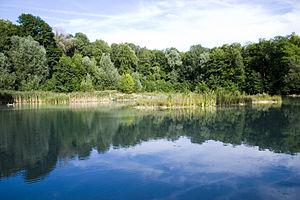
Le Lac Bleu de la Forêt de Carnelle
La forêt de Carnelle est un massif forestier de 975 hectares situé dans le Val-d'Oise, à 25 km au nord de Paris. En ajoutant l'ensemble des bois périphériques, le massif atteint un total de 1 229 hectares. Elle constitue avec les massifs de Montmorency et de L'Isle-Adam l'un des trois principaux massifs forestiers domaniaux du Val-d'Oise.